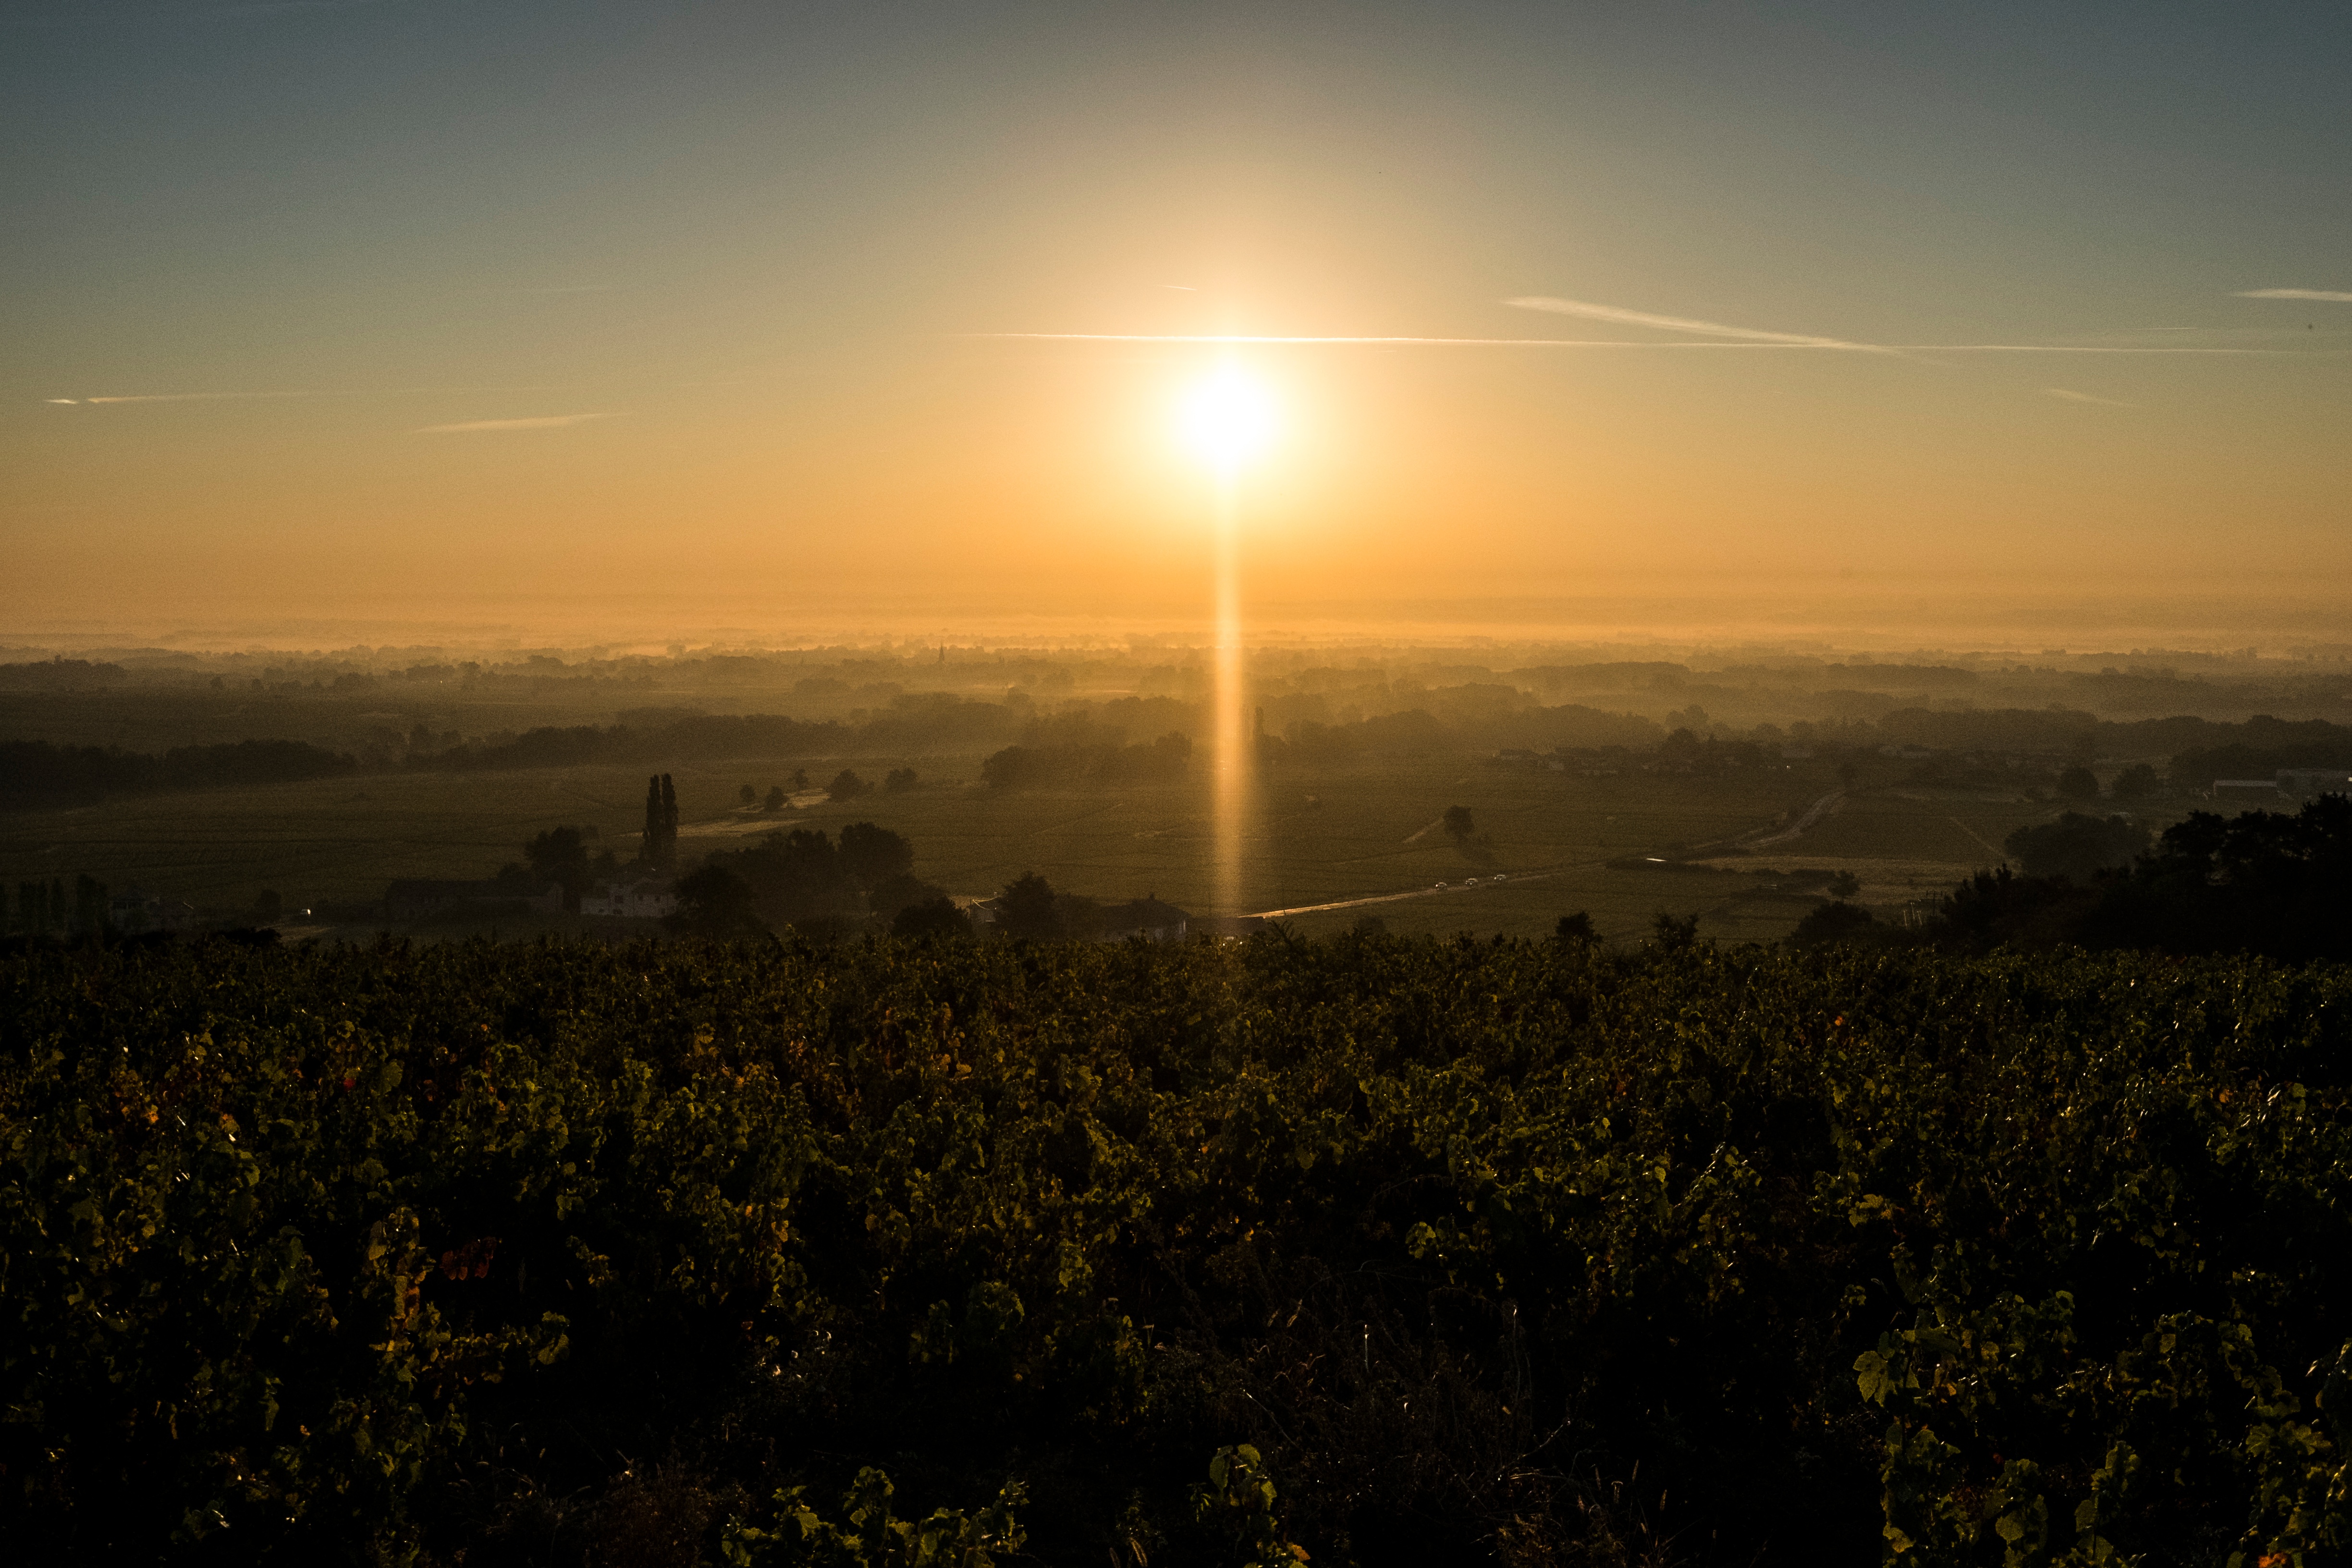
horizon, cloud, sky, sun, sunrise, sunset, night, sunlight, morning, hill, dawn, atmosphere, dusk, evening, afterglow, astronomical object, atmospheric phenomenon